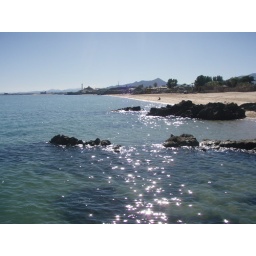
The water was so clear that morning; it was like being in the tropics...you could see clear to the bottom!